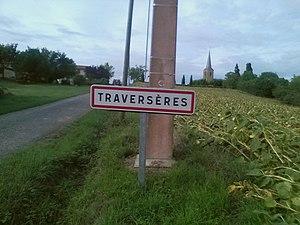
Panneau d'entrée de Traversères
Traversères est une commune française située dans le département du Gers en région Occitanie.